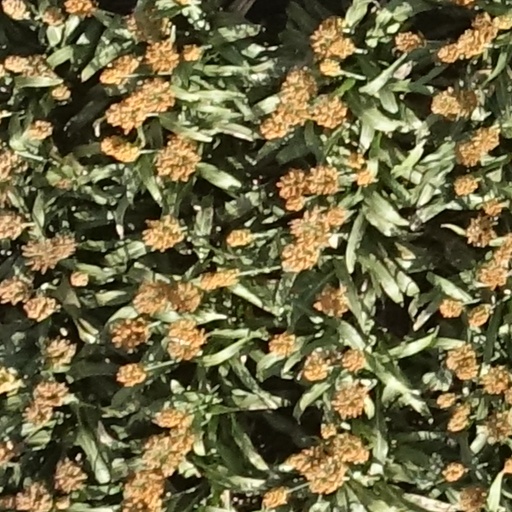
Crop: sorghum